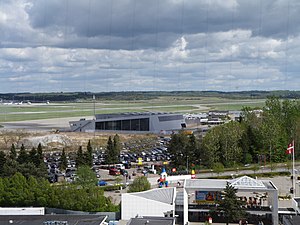
Billund Lufthavn / Selskaber og destinationer
Billund Lufthavn set fra tårnet i Legoland Billund Resort.
Billund Airport, tidligere Billund Lufthavn, er Vestdanmarks internationale lufthavn beliggende i Billund. Den er Danmarks næststørste lufthavn efter Københavns Lufthavn.